Near-surface geophysics

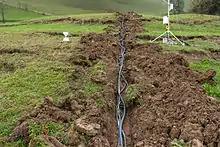
Electrical resistivity tomography profile

The reciprocal of conductivity, electrical resistivity surveys measure the resistance of material (usually soil) between electrical probes, with typical penetration depths one to two times the electrode separations. There are various electrode configurations of equipment, the most typical using two current and two potential electrodes in a dipole-dipole array. They are used for geotechnical, archaeology and forensic geophysics investigations and have better resolution than most conductivity surveys. They do experience significant changes with soil moisture content, a difficulty in most site investigations with heterogeneous ground and differing vegetation distributions.